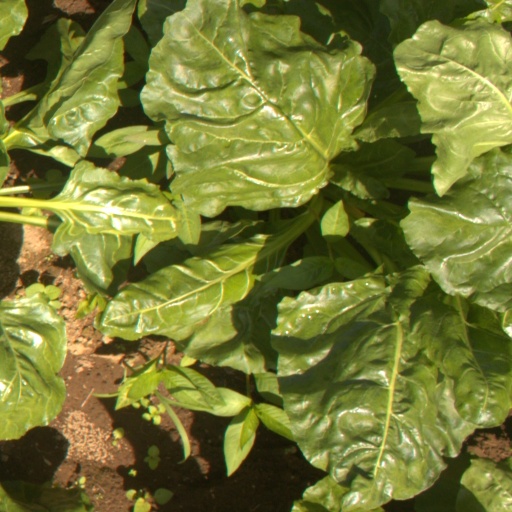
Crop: sugar beet